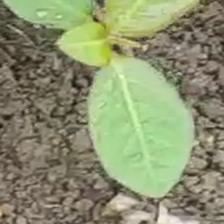
Weed species: Moti_dudhi(Euphorbia_geneculata_L)